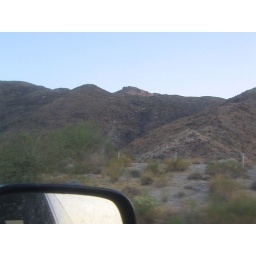
Out the car window in Palm Desert, California.